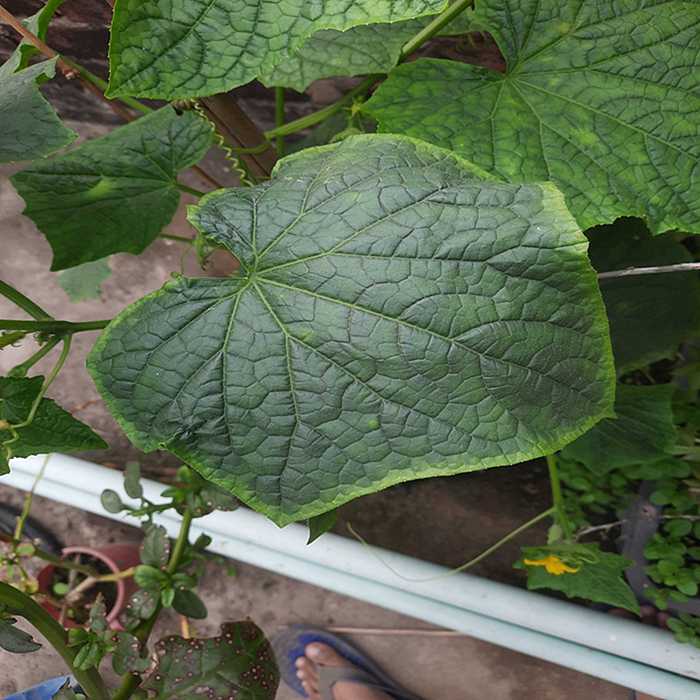
Plant: Cucumber
Label: Fresh leaf